Vuvuzela

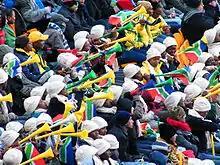
A 2010 FIFA World Cup crowd blowing vuvuzelas

Plastic aerophones, like "corneta" and similar devices, have been used in Brazil and other Latin American countries since the 1960s, also similar “Stadium Horns” have been marketed and available in the United States since that same date.